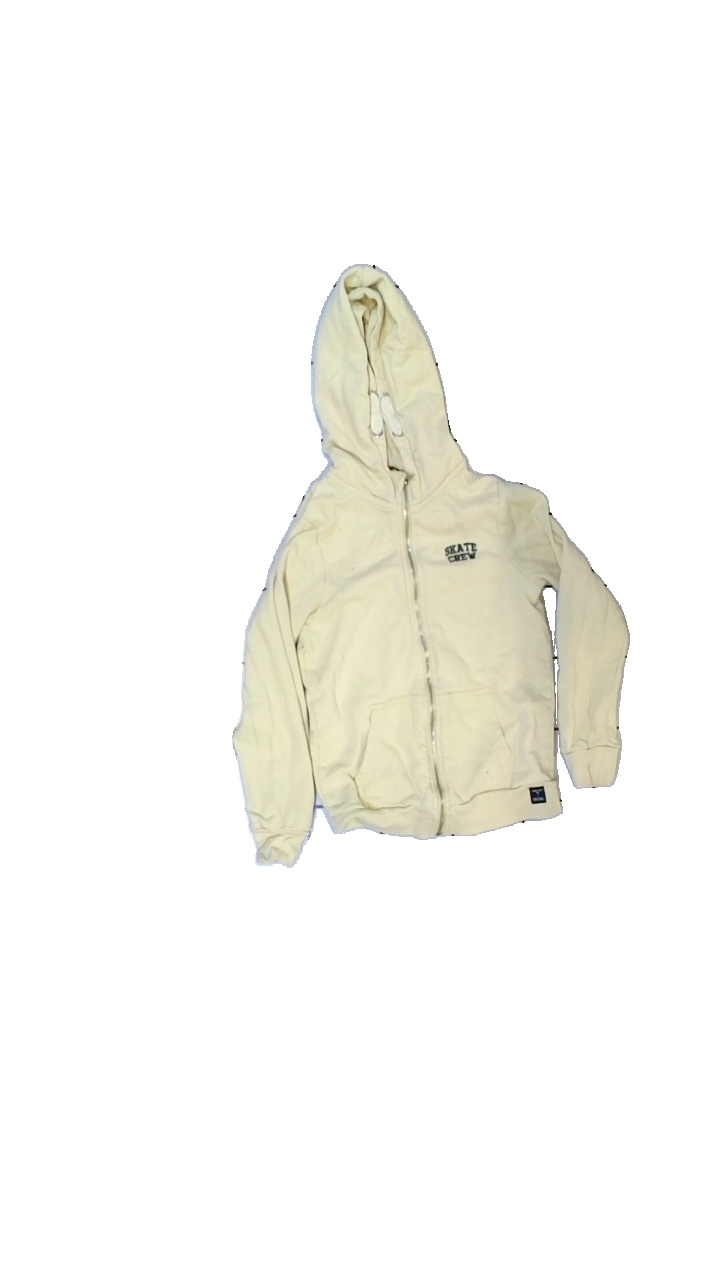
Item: Hoodie (Children)
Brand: Lager 157
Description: Yellow child hoodie
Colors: Yellow
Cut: Regular
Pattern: Other
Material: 100% cotton
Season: Spring
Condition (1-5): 2
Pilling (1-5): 5
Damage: Bubbly zipper
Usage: Recycle
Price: <50